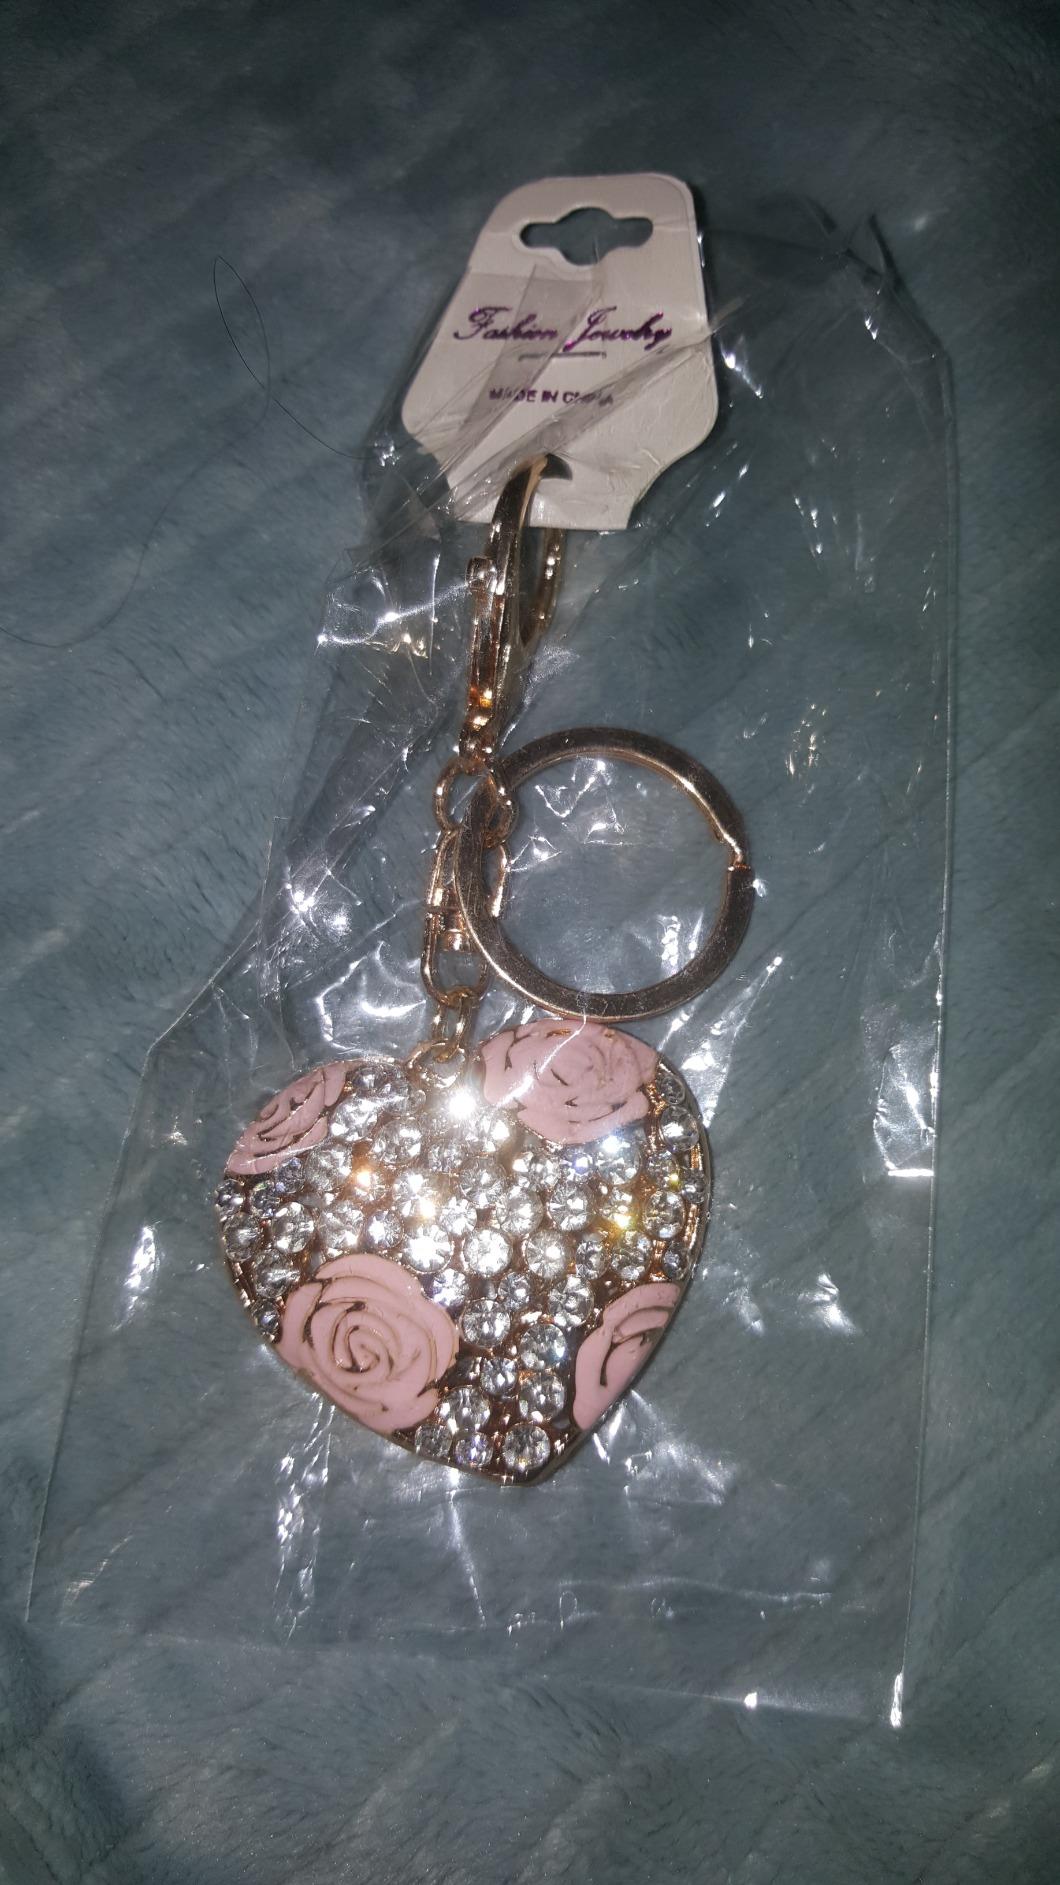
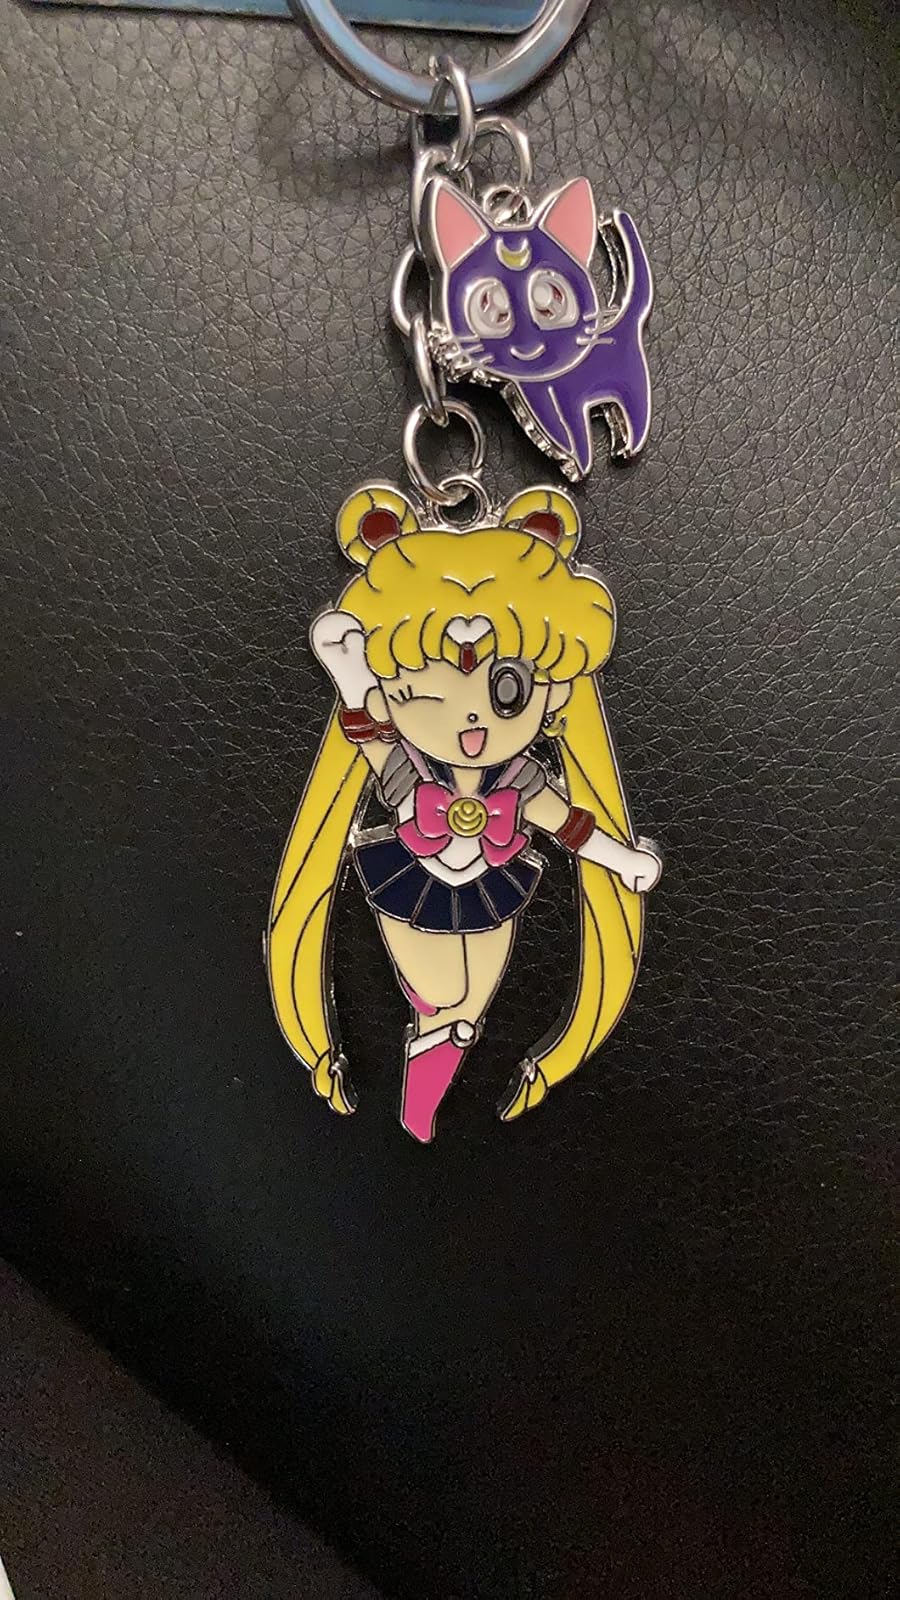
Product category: accessories_keychain
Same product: no